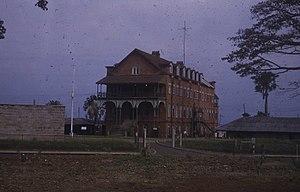
L'université de Fourah Bay, située à Freetown, est le principal établissement d'enseignement supérieur de Sierra Leone.
Freetown est la capitale et la plus grande ville de Sierra Leone. La ville portuaire est située au nord du pays dans la Western Area Urban District. En 2004 sa population était d'environ 1 070 200 habitants. La ville est le centre économique, financier et culturel de la Sierra Leone.
Cet article recense les sites inscrits au patrimoine mondial en Sierra Leone.